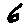
Label: 6